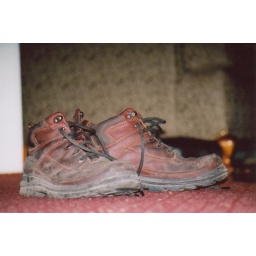
My beat up, dirty, greasy, &amp;quot;don't come in my house with those!&amp;quot; shoes